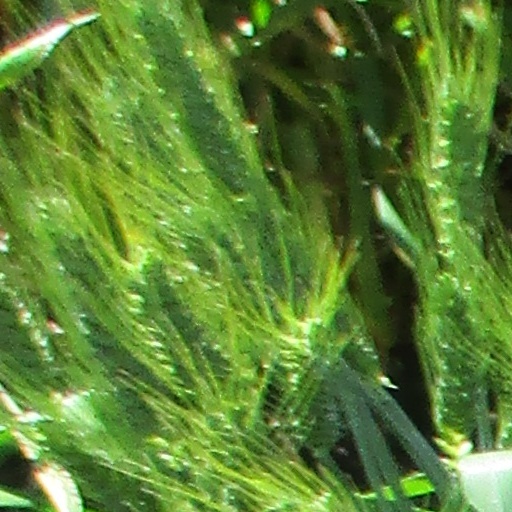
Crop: wheat